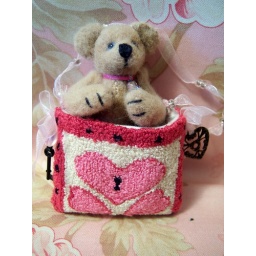
feb bear in bag